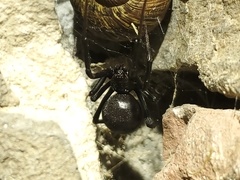
Species: Lactrodectus_hesperus